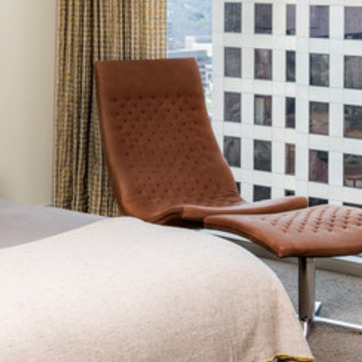
Material: leather